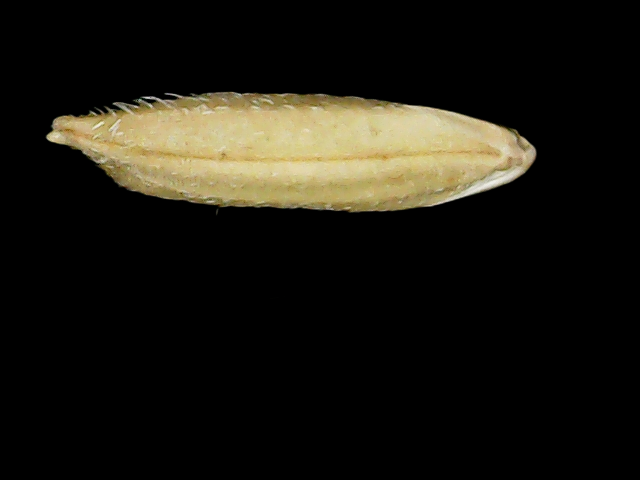
Rice variety: Binadhan11